Ted Nash (saxophonist, born 1960)

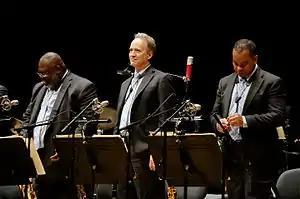
Sherman Irby, Ted Nash, and Victor Goines, Lyon, France, 2016

Ted Nash (born December 28, 1960) is an American jazz saxophonist, flutist and composer. Born into a musical family, his uncle was saxophonist Ted Nash and his father is trombonist Dick Nash, both prominent jazz soloists and first call Hollywood studio musicians. Nash was a member of the Jazz at Lincoln Center Orchestra directed by Wynton Marsalis until 2024, and he is one of the founders of the Jazz Composers Collective.